Hair tourniquet

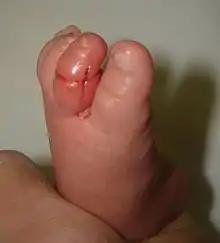
A toe freed of a hair tourniquet. The toe has had to be cut longitudinally to divide the hair

The ligature is cut or dissolved as quickly as possible. Often it is possible to lift a portion of it to enable cutting, but in a severe case the ligature must be cut through the skin. This is, of course, injurious to the child, but may prevent loss of the digit. It must take place on the side of the toe, where there are no nerves or tendons.